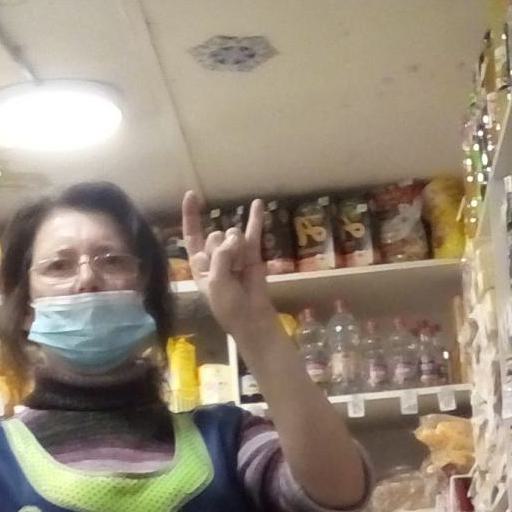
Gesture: rock